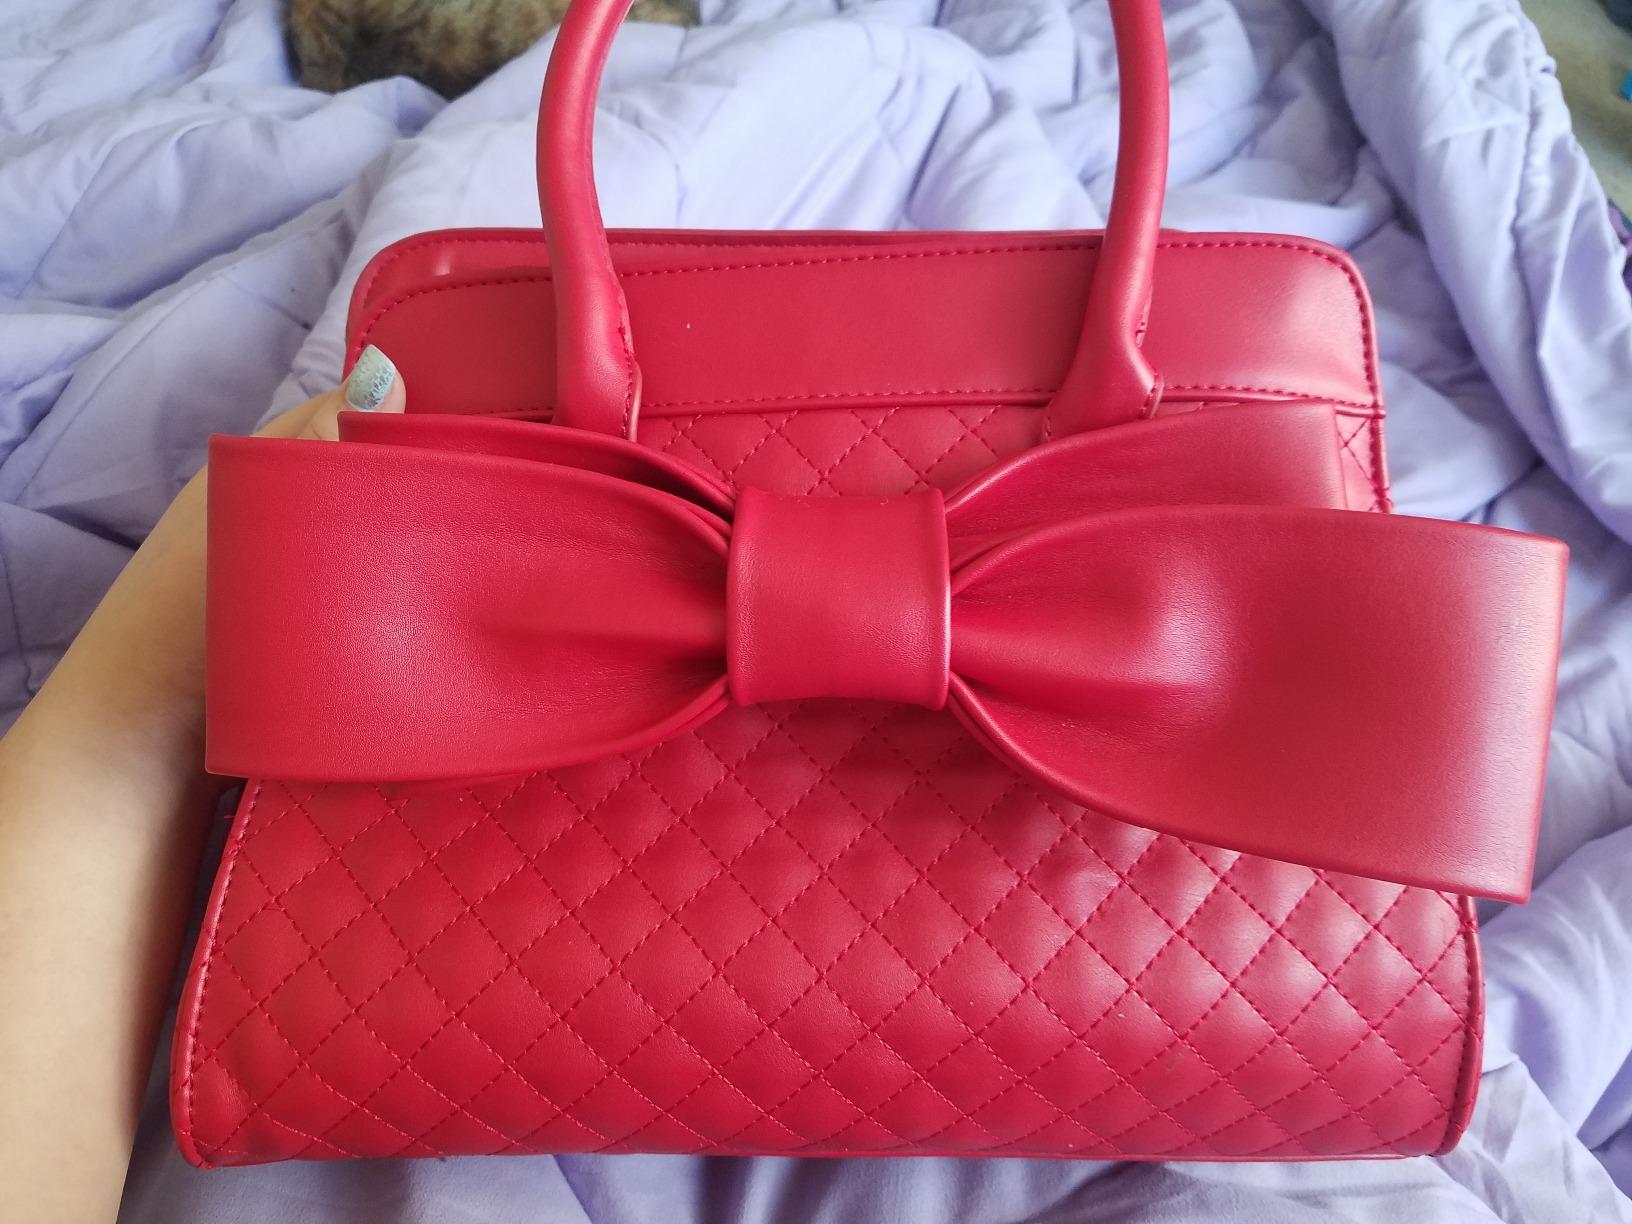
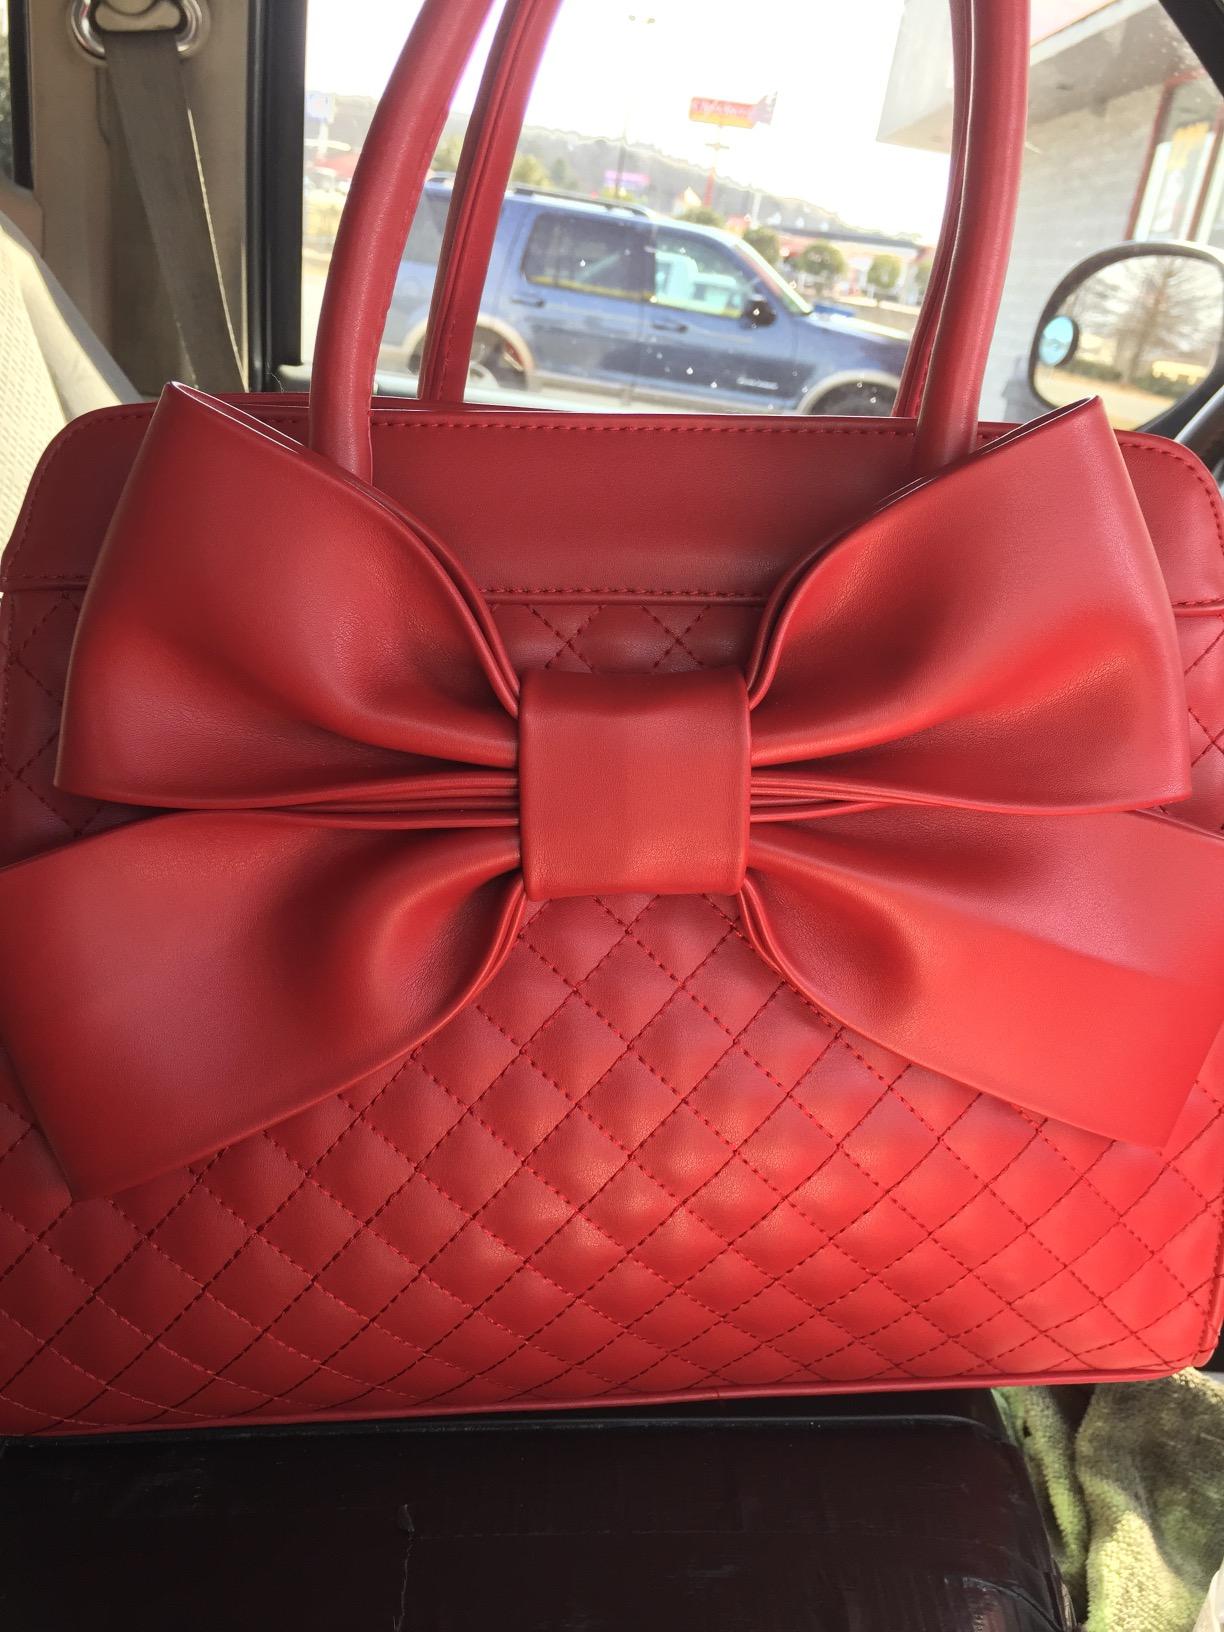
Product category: accessories_handbag
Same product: yes